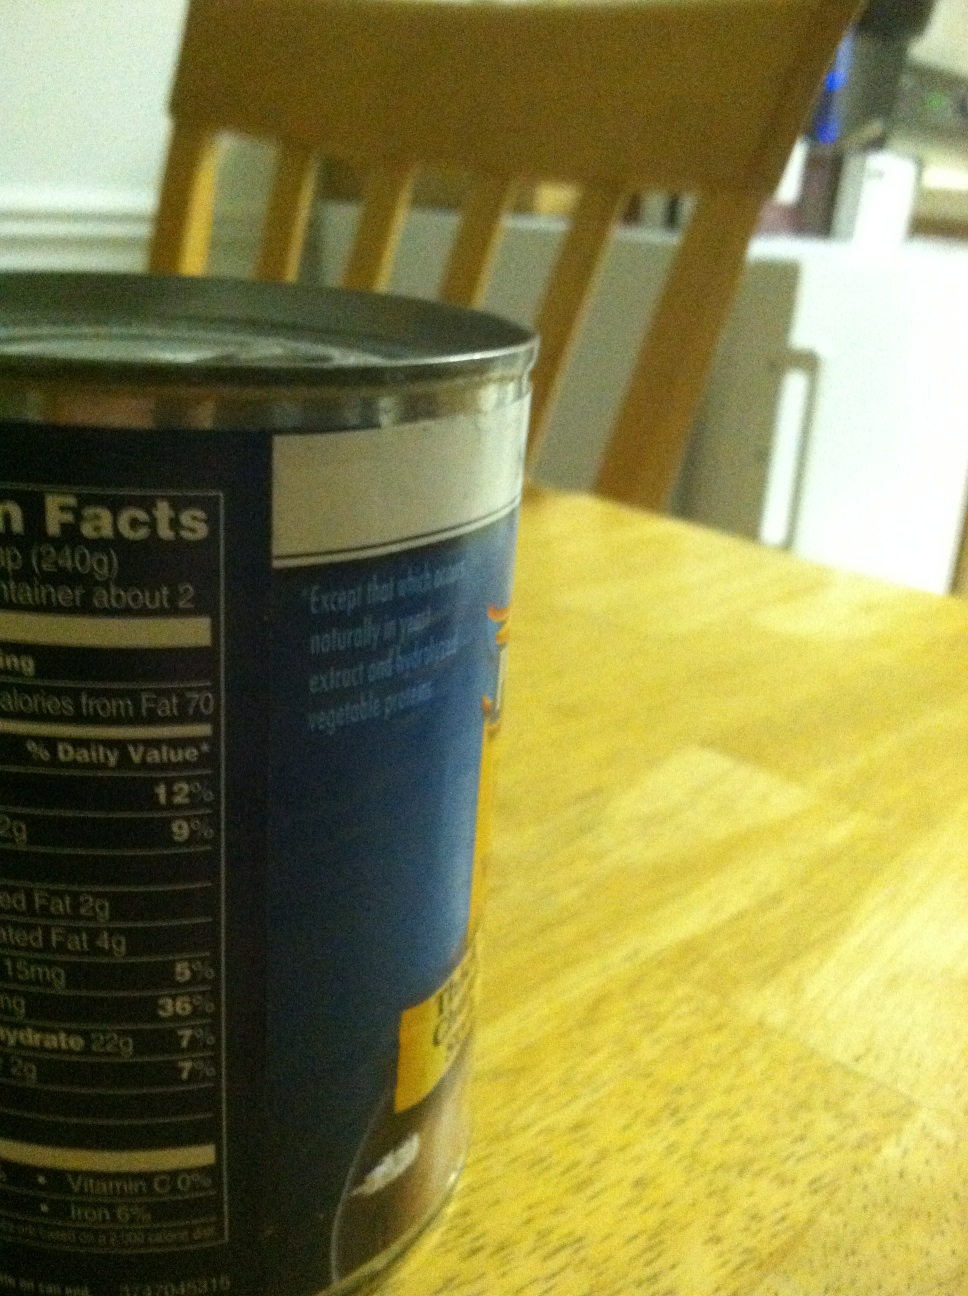Question: Could you tell me the sodium content of the food in this can? Thank you.
Answer: unanswerable